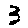
Label: 3